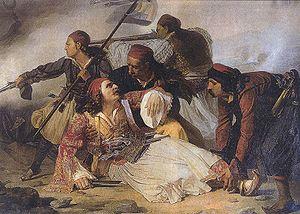
L’armée grecque est relativement nombreuse et bien équipée au regard de la taille du pays.